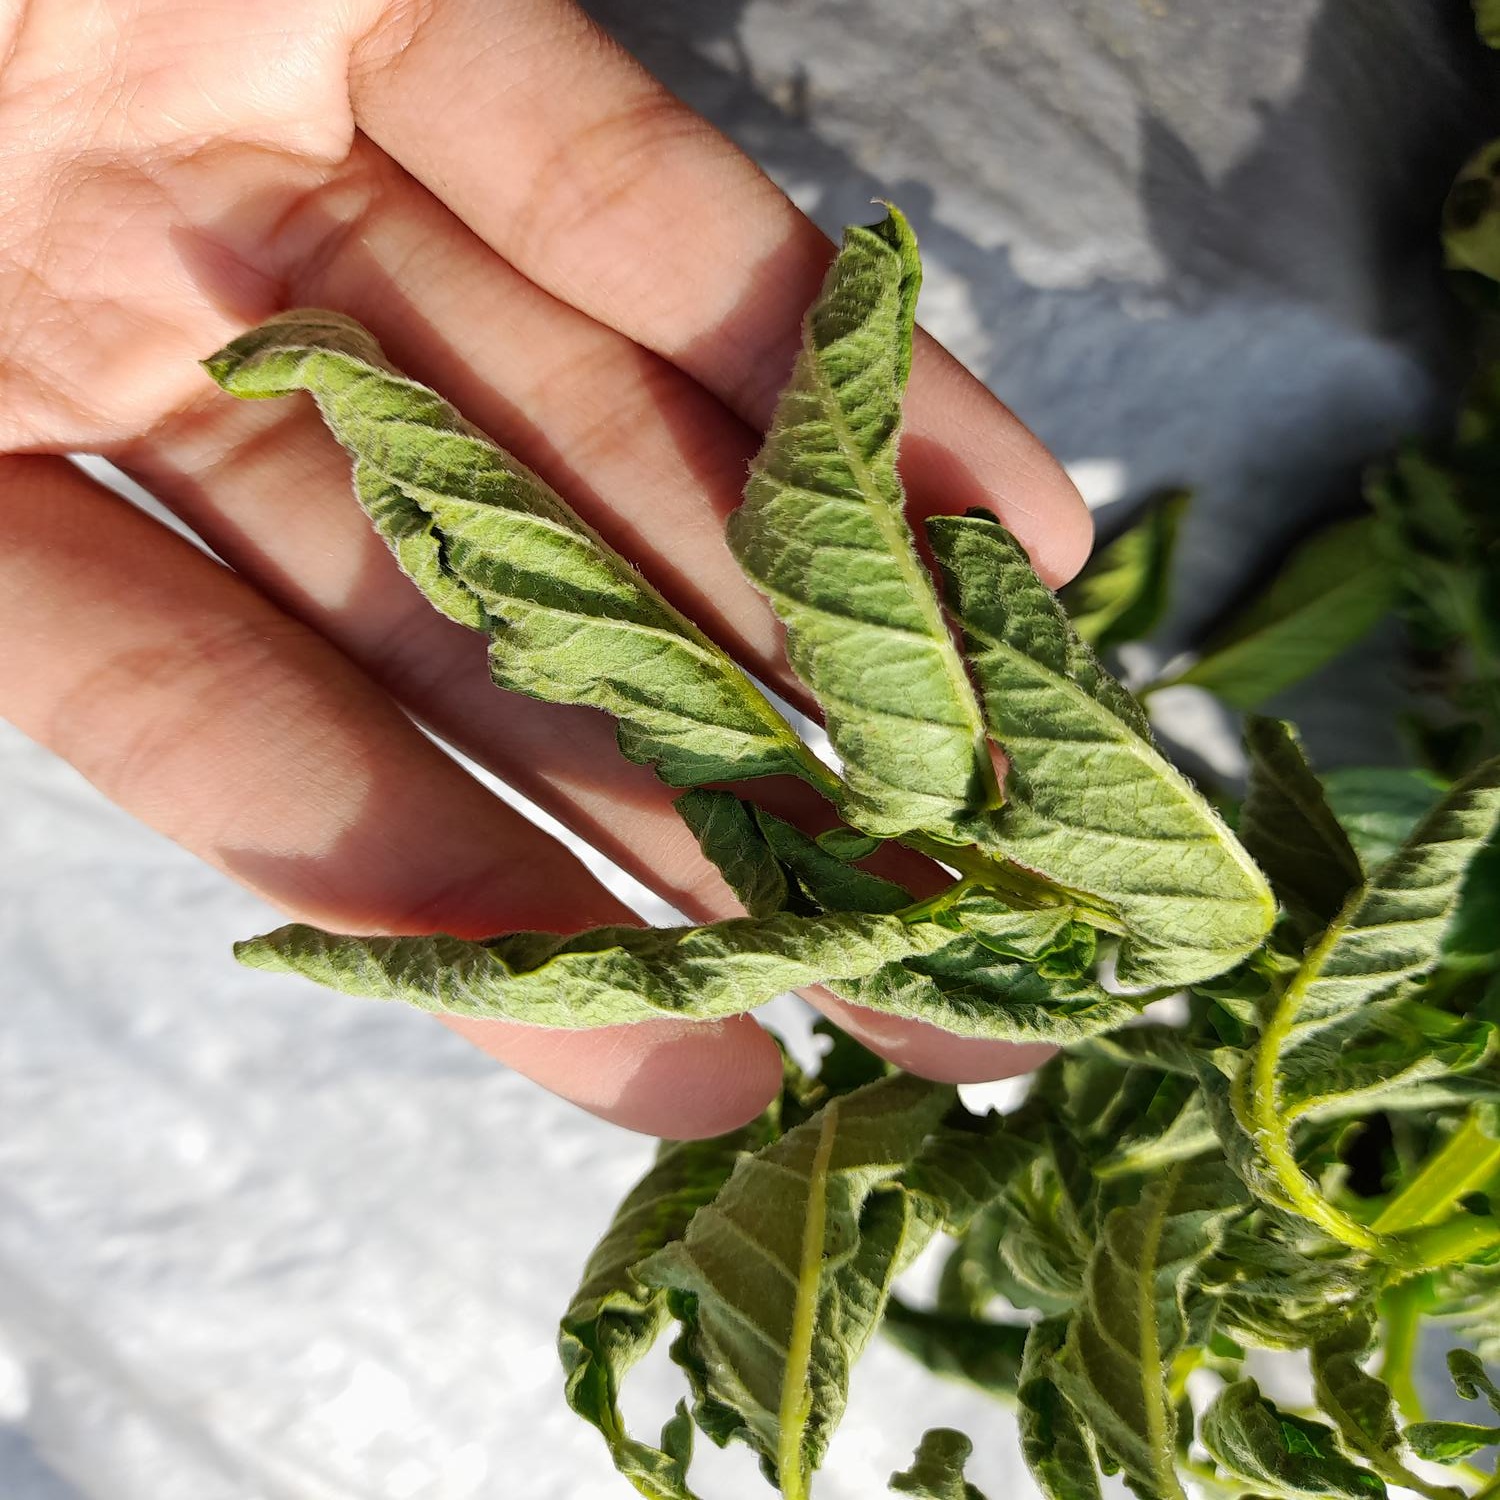
Etiqueta: Pudricion_Parda